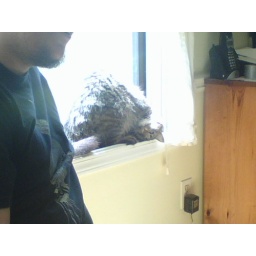
My kitty doing whatever it is she does in the Kitchen window